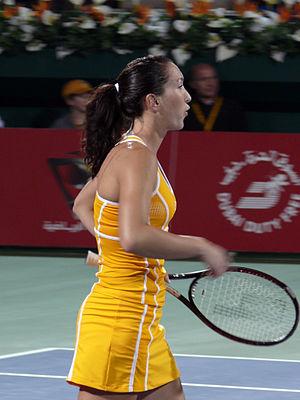
Jelena Janković, née le 28 février 1985 à Belgrade, est une joueuse de tennis serbe, professionnelle depuis 2000.